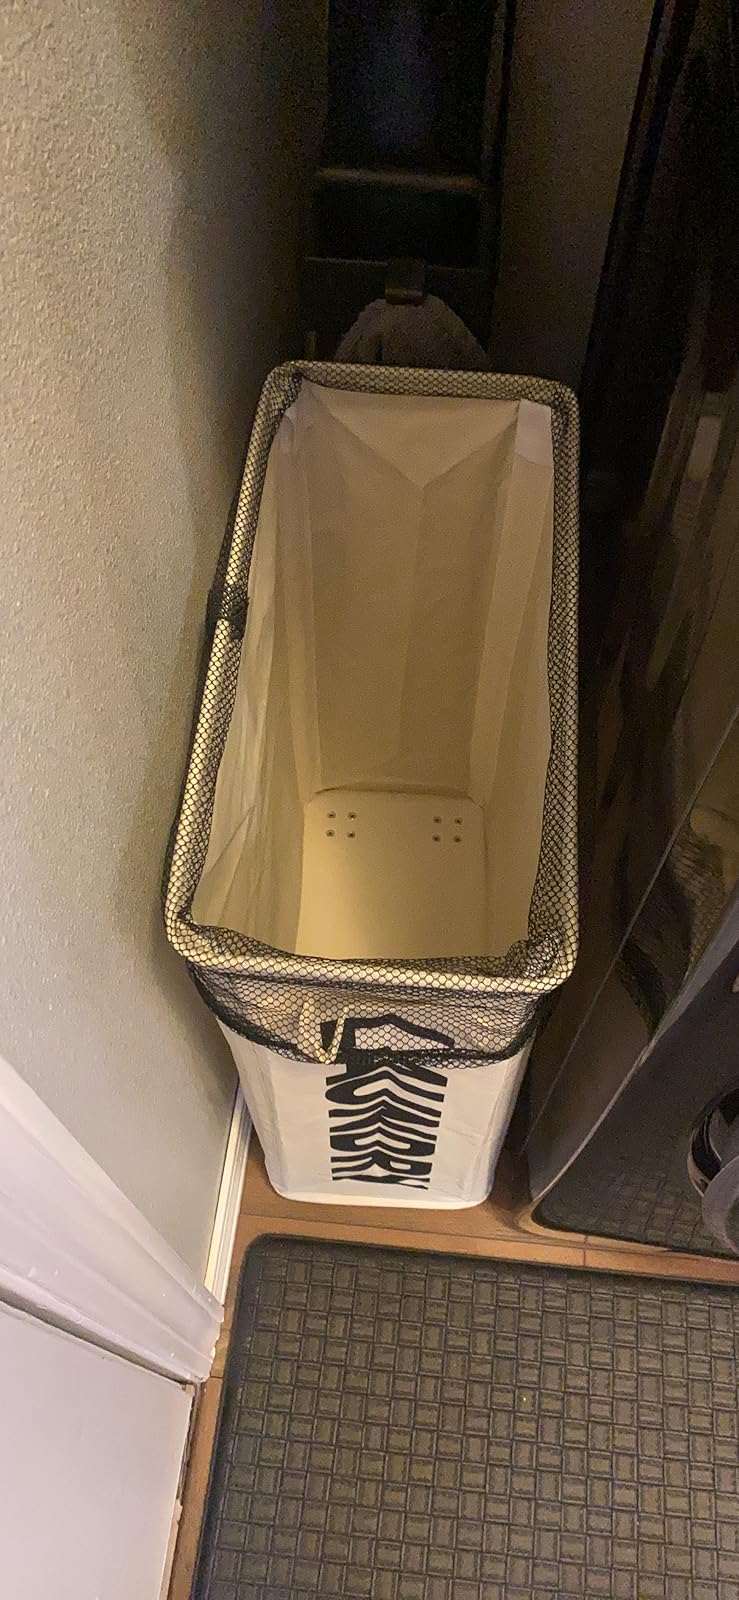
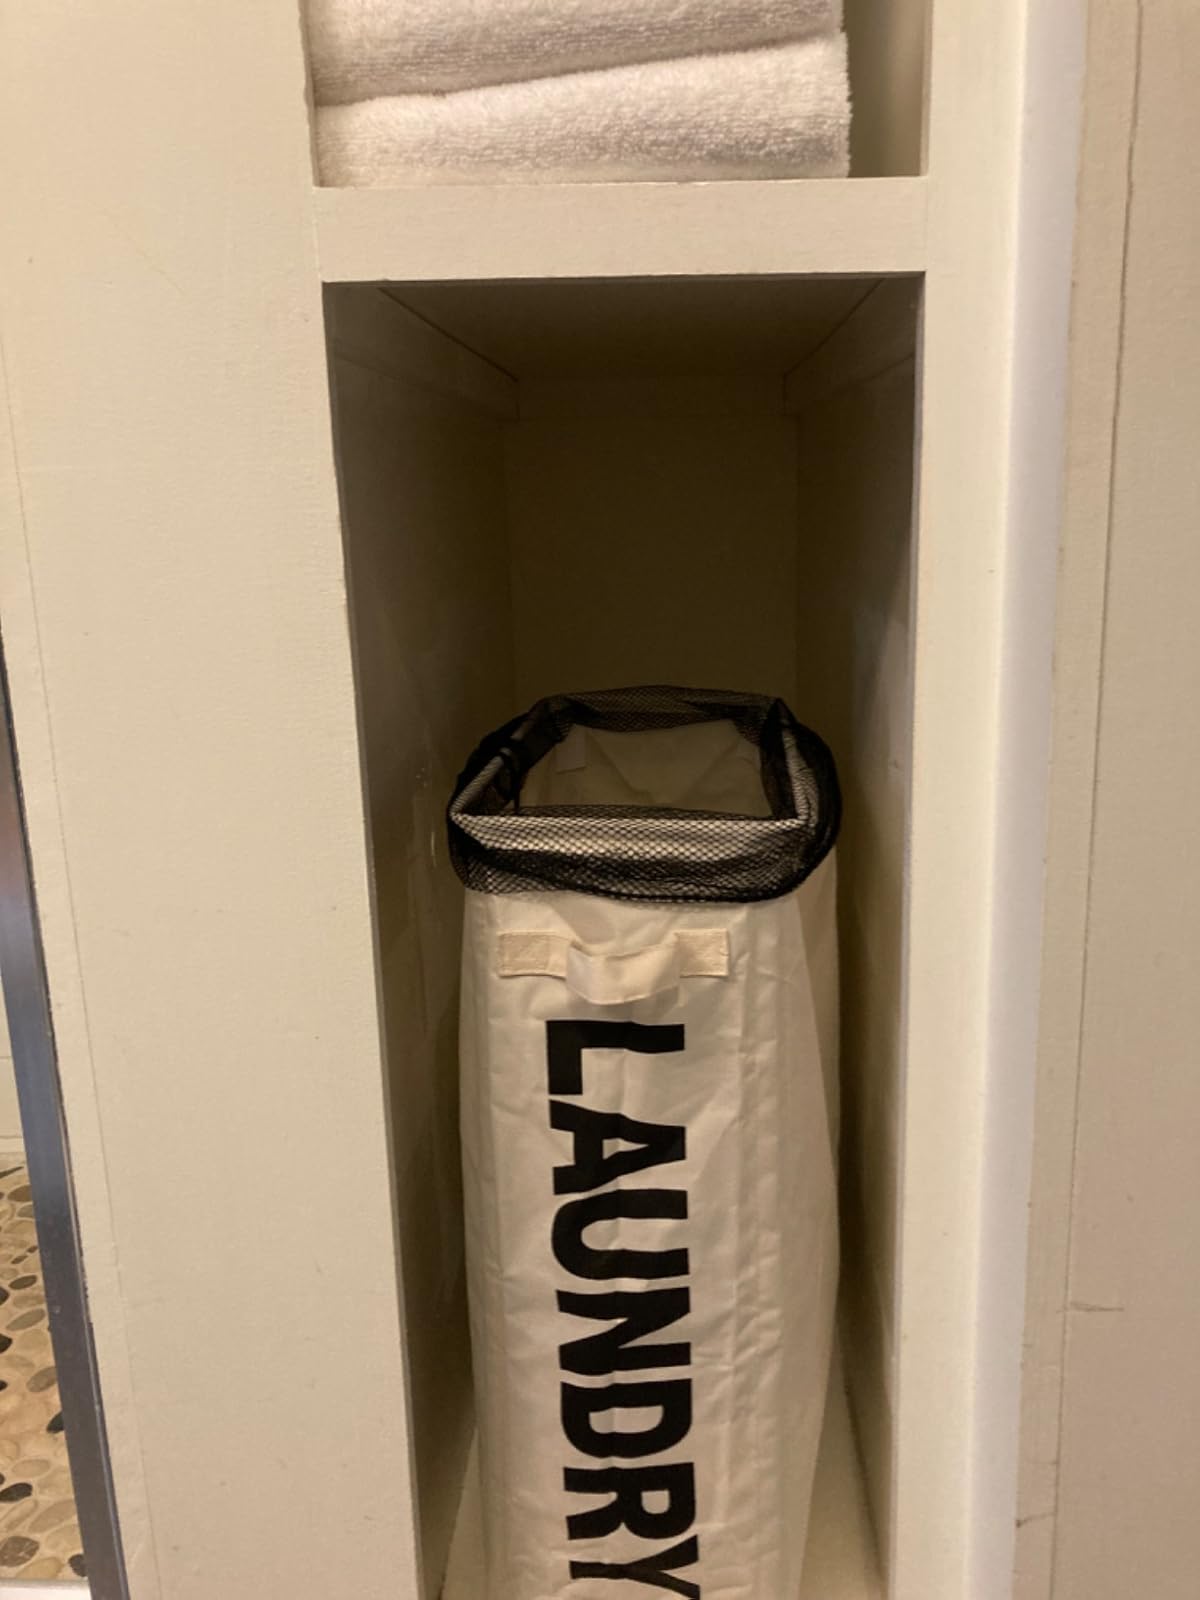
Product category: items_hamper
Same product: yes